Ray Steiner

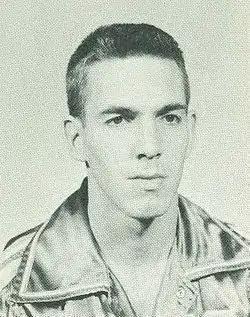
Steiner with the Phillips 66ers, c. 1956

Ray G. Steiner is a retired American basketball player, best known for his All-American college career at Saint Louis University.